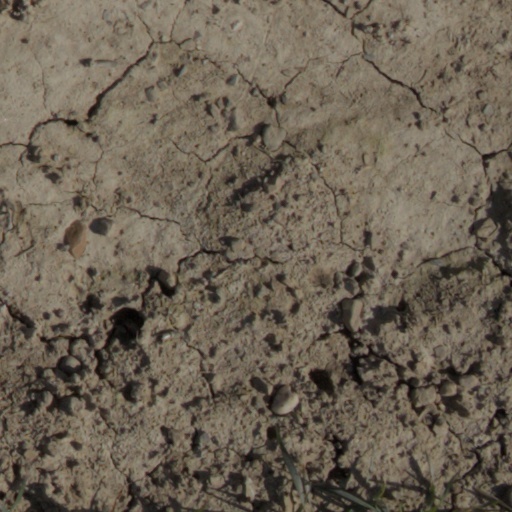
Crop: wheat